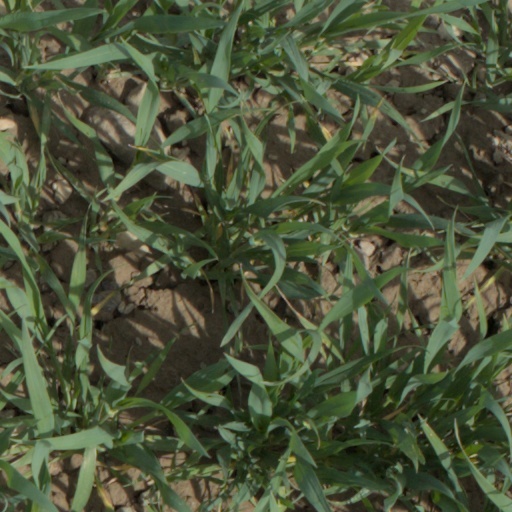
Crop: wheat